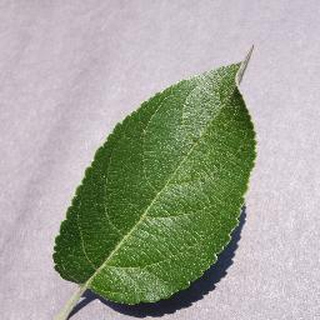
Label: healthy_apple